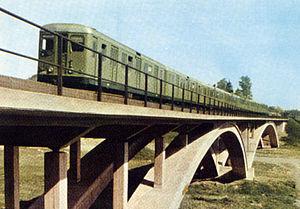
Råcksta est un quartier de la banlieue ouest de Stockholm, situé dans le district de Hässelby-Vällingby à une douzaine de kilomètres du centre de la capitale suédoise. En 2011, la population de Råcksta s'élevait à 6 484 habitants.